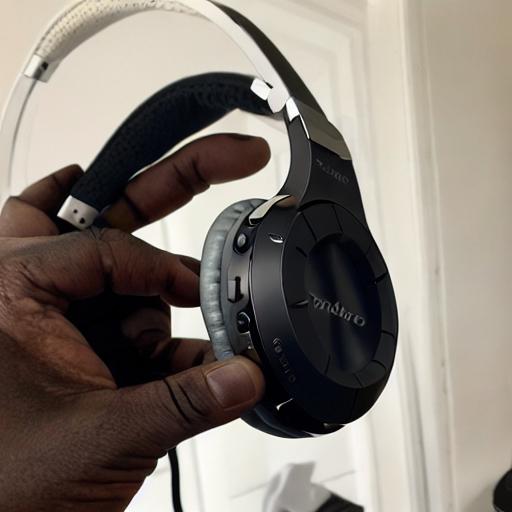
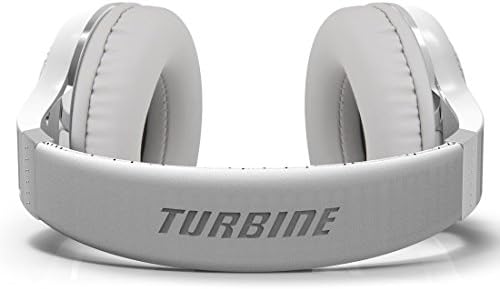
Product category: headphones
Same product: no